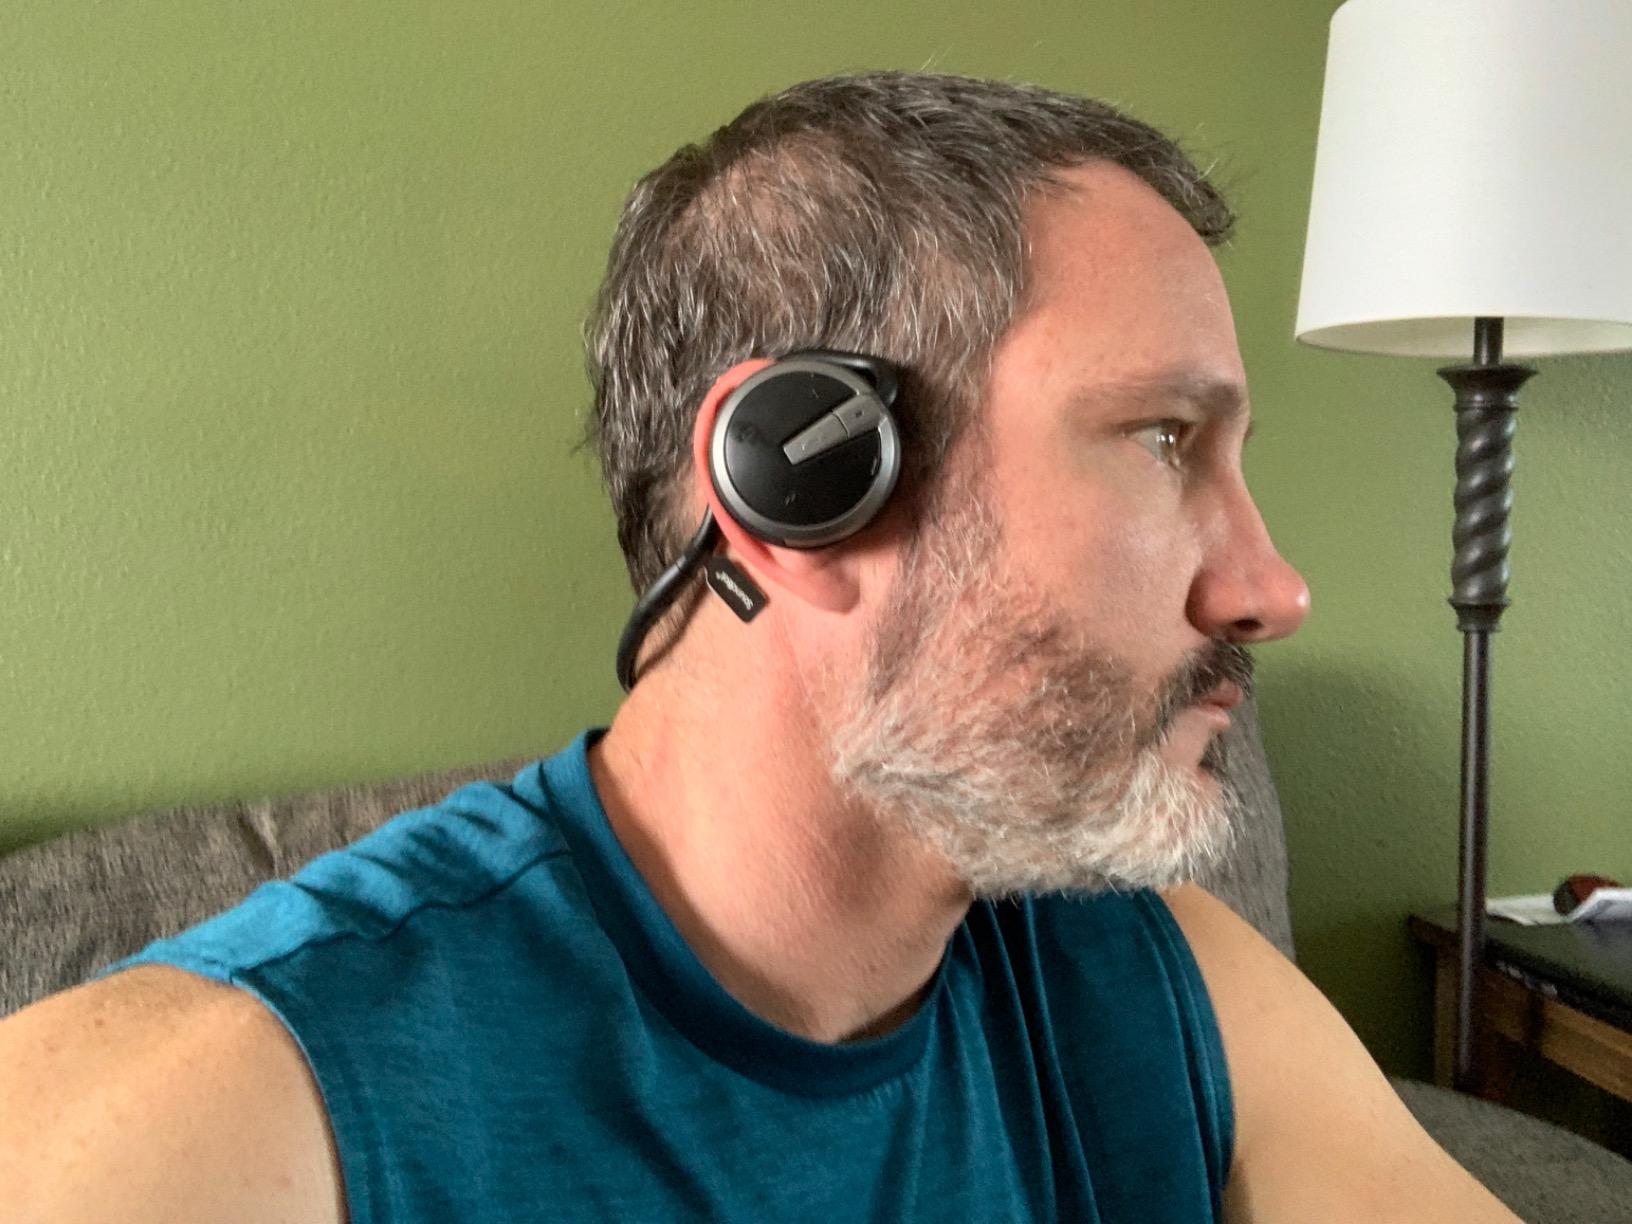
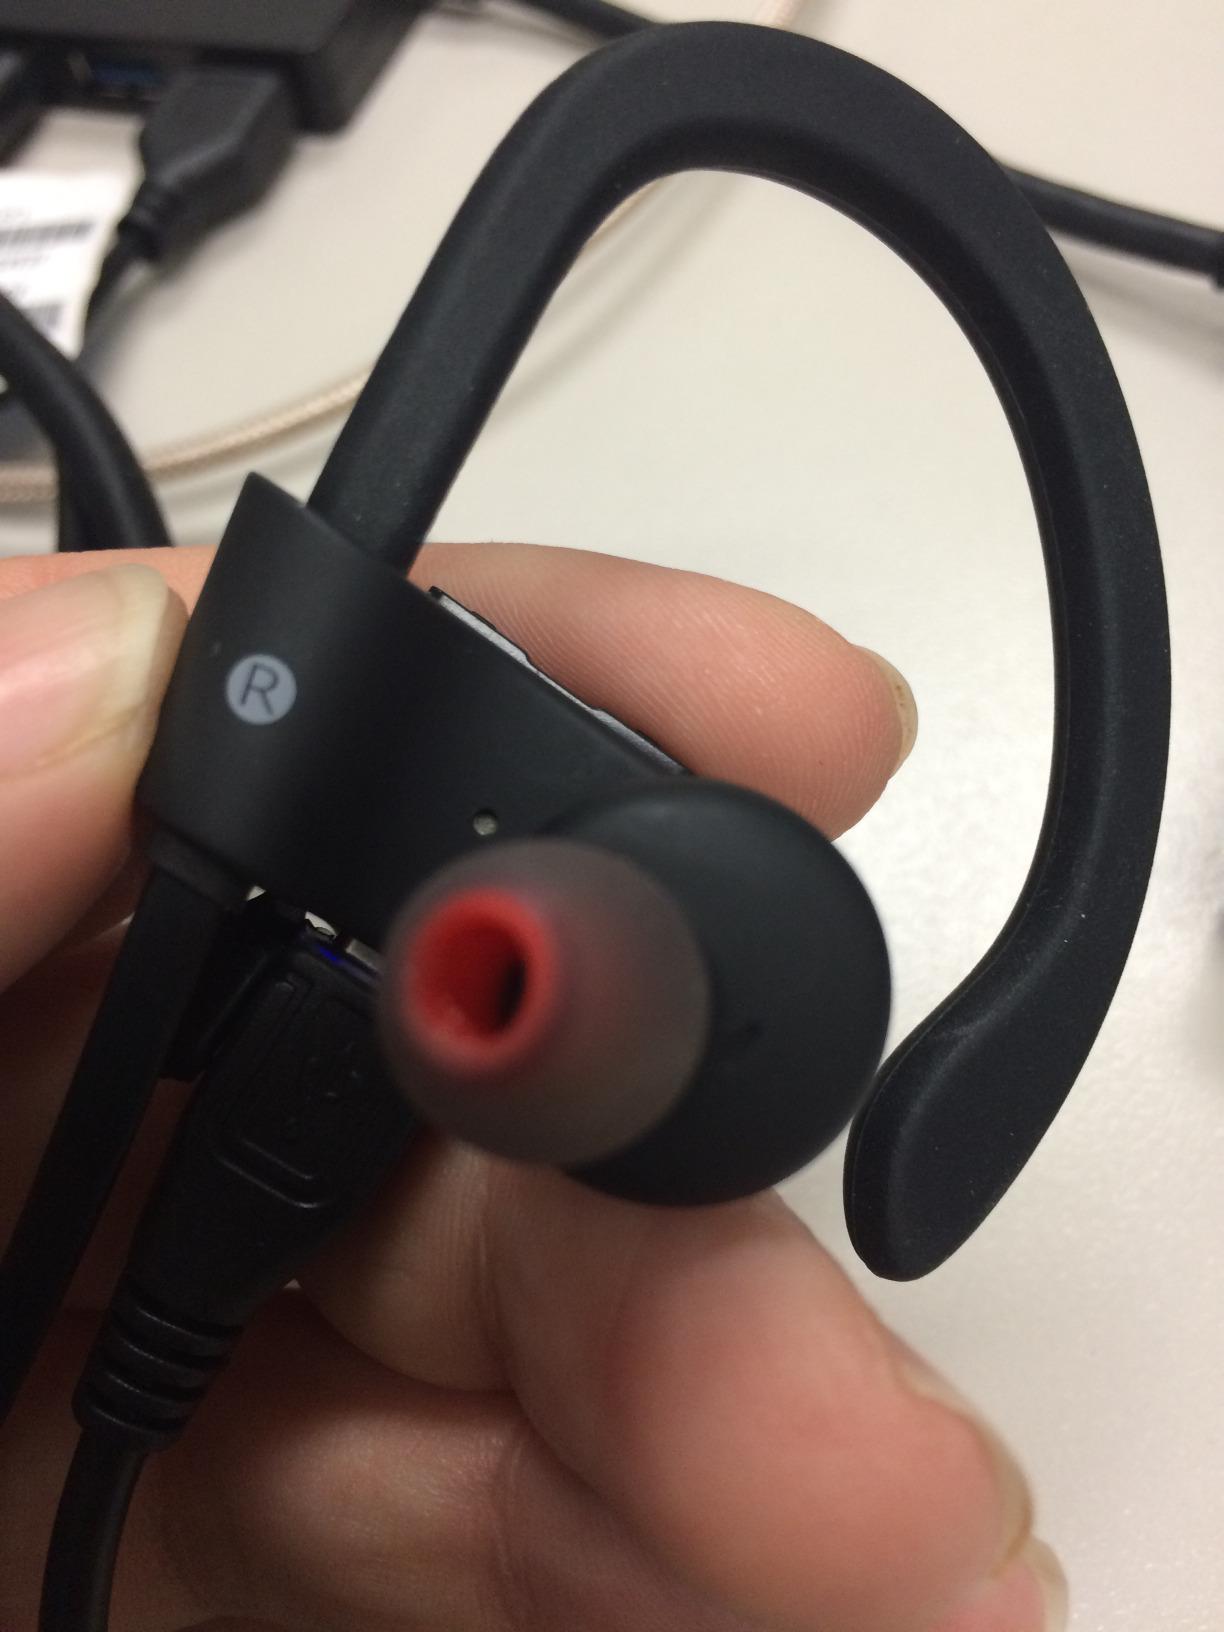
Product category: headphones
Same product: no